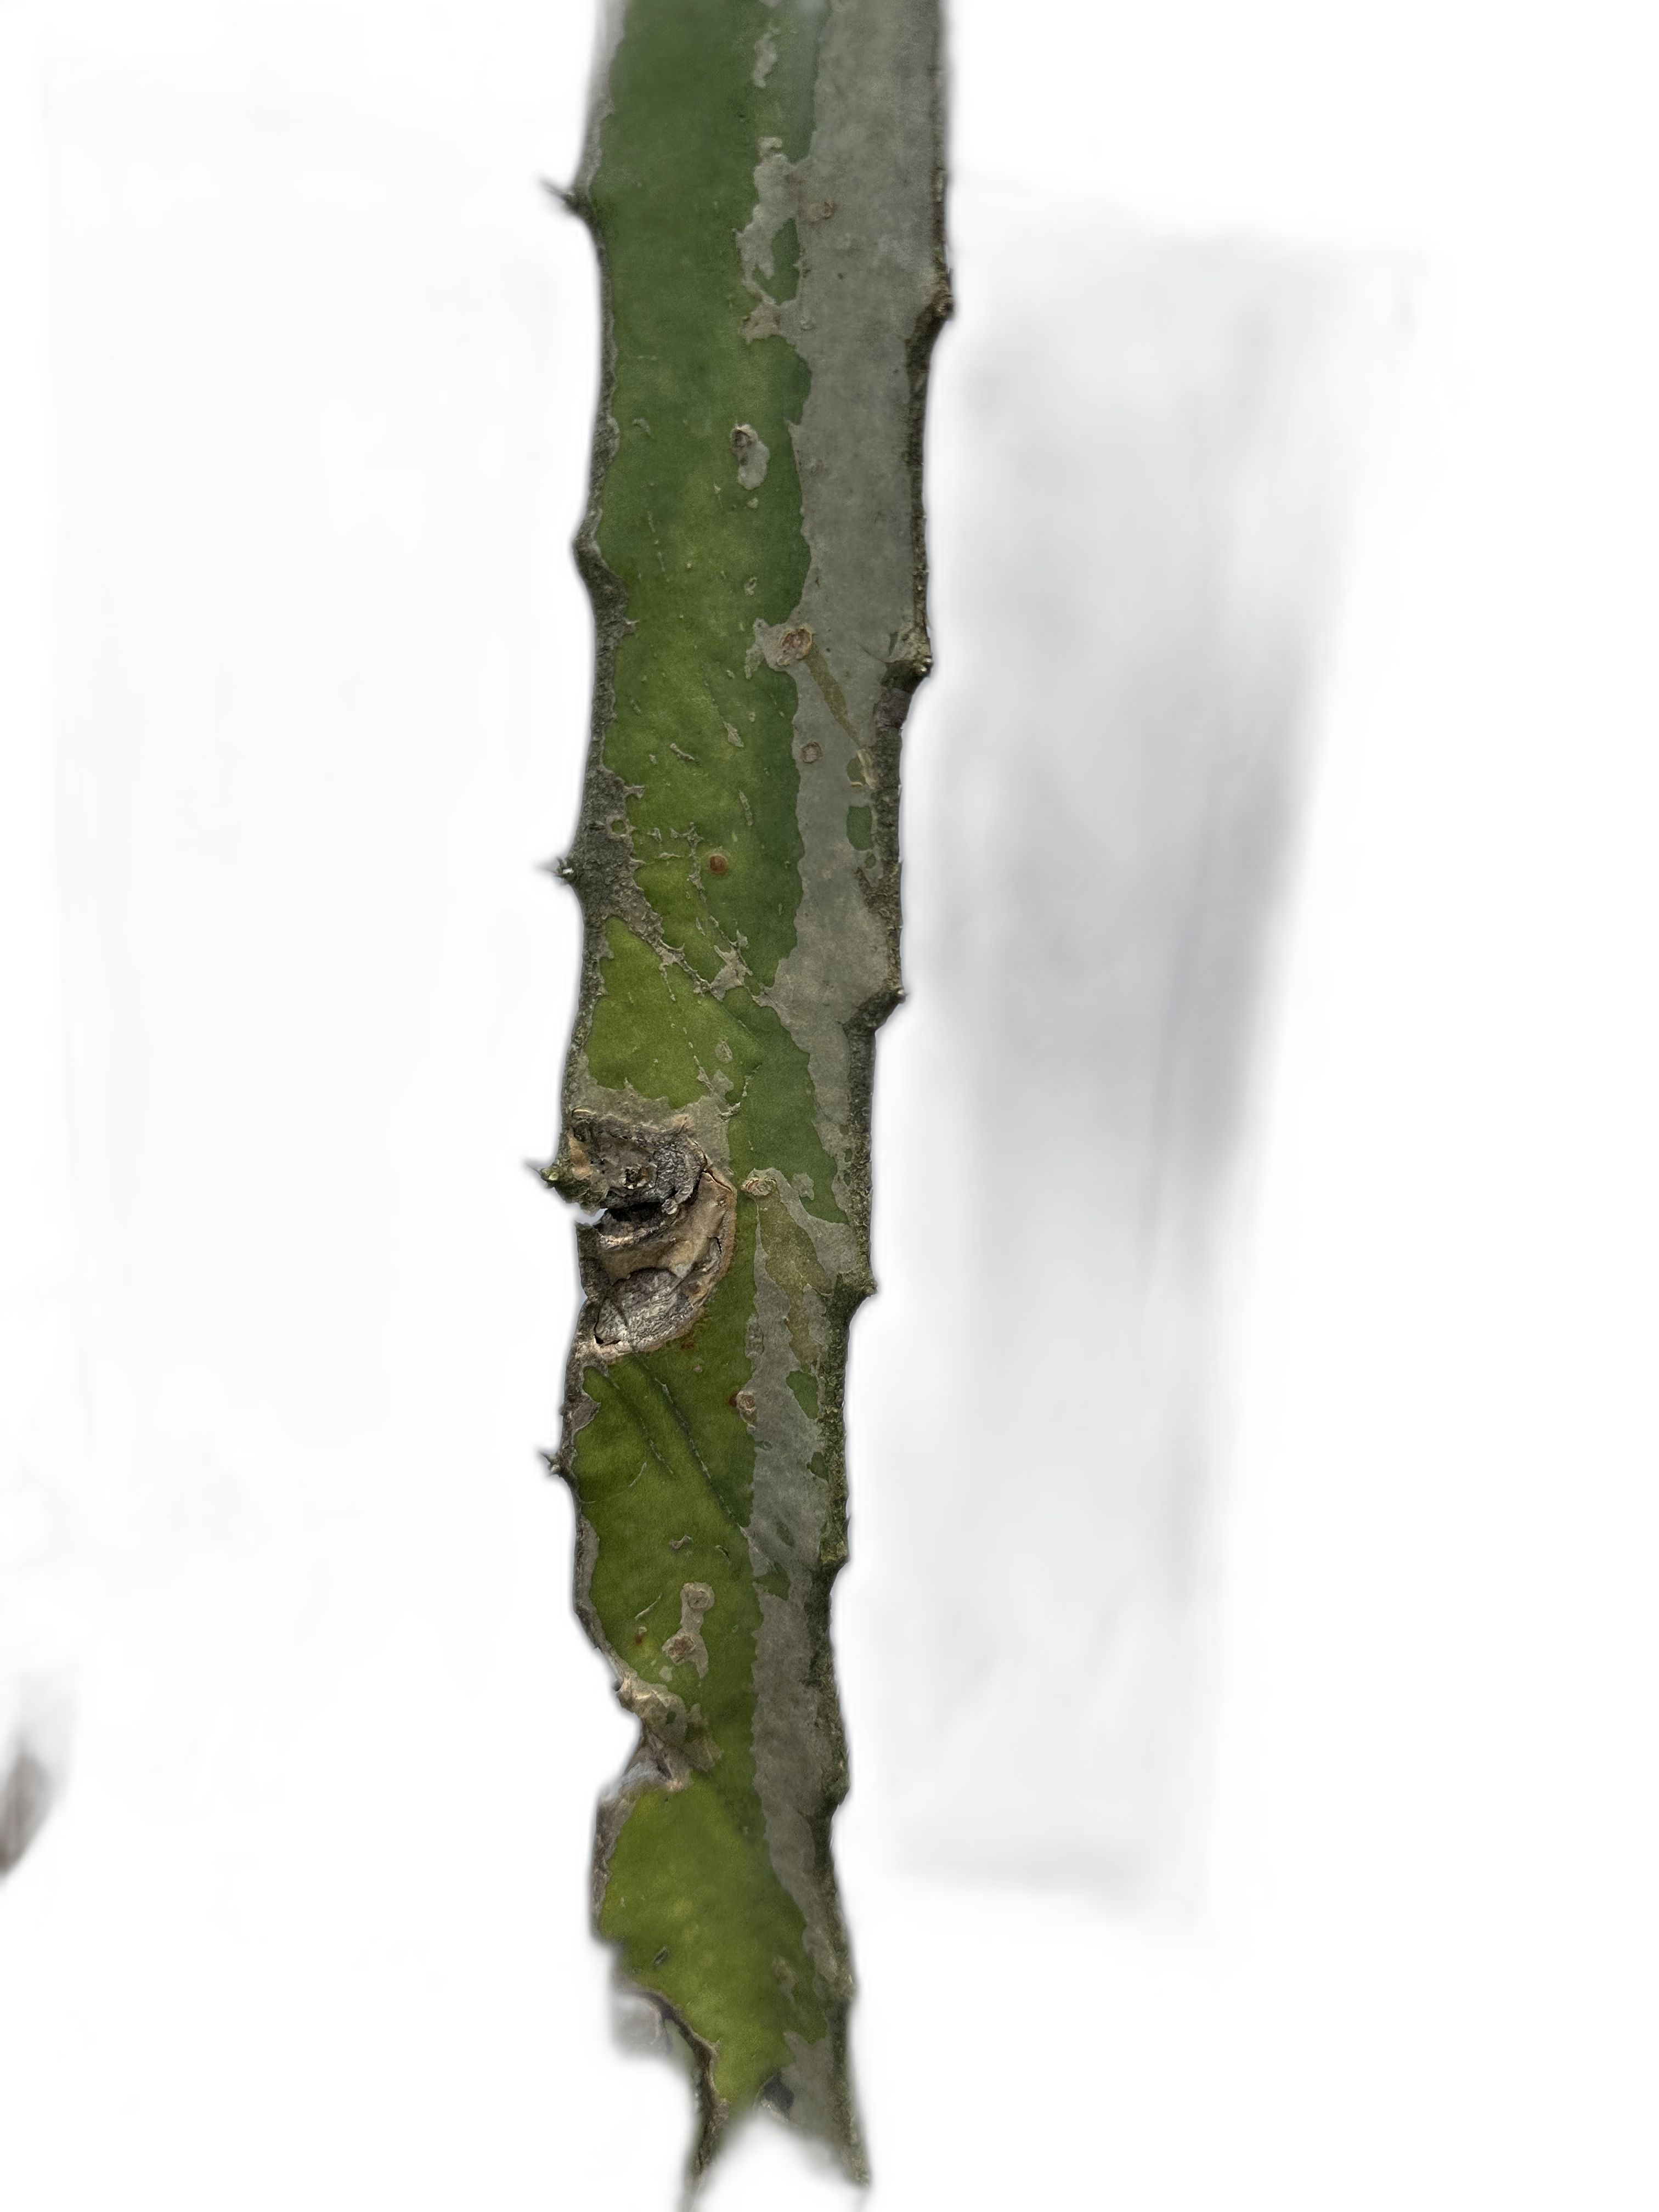
Label: Bad leaf